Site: brandenburg
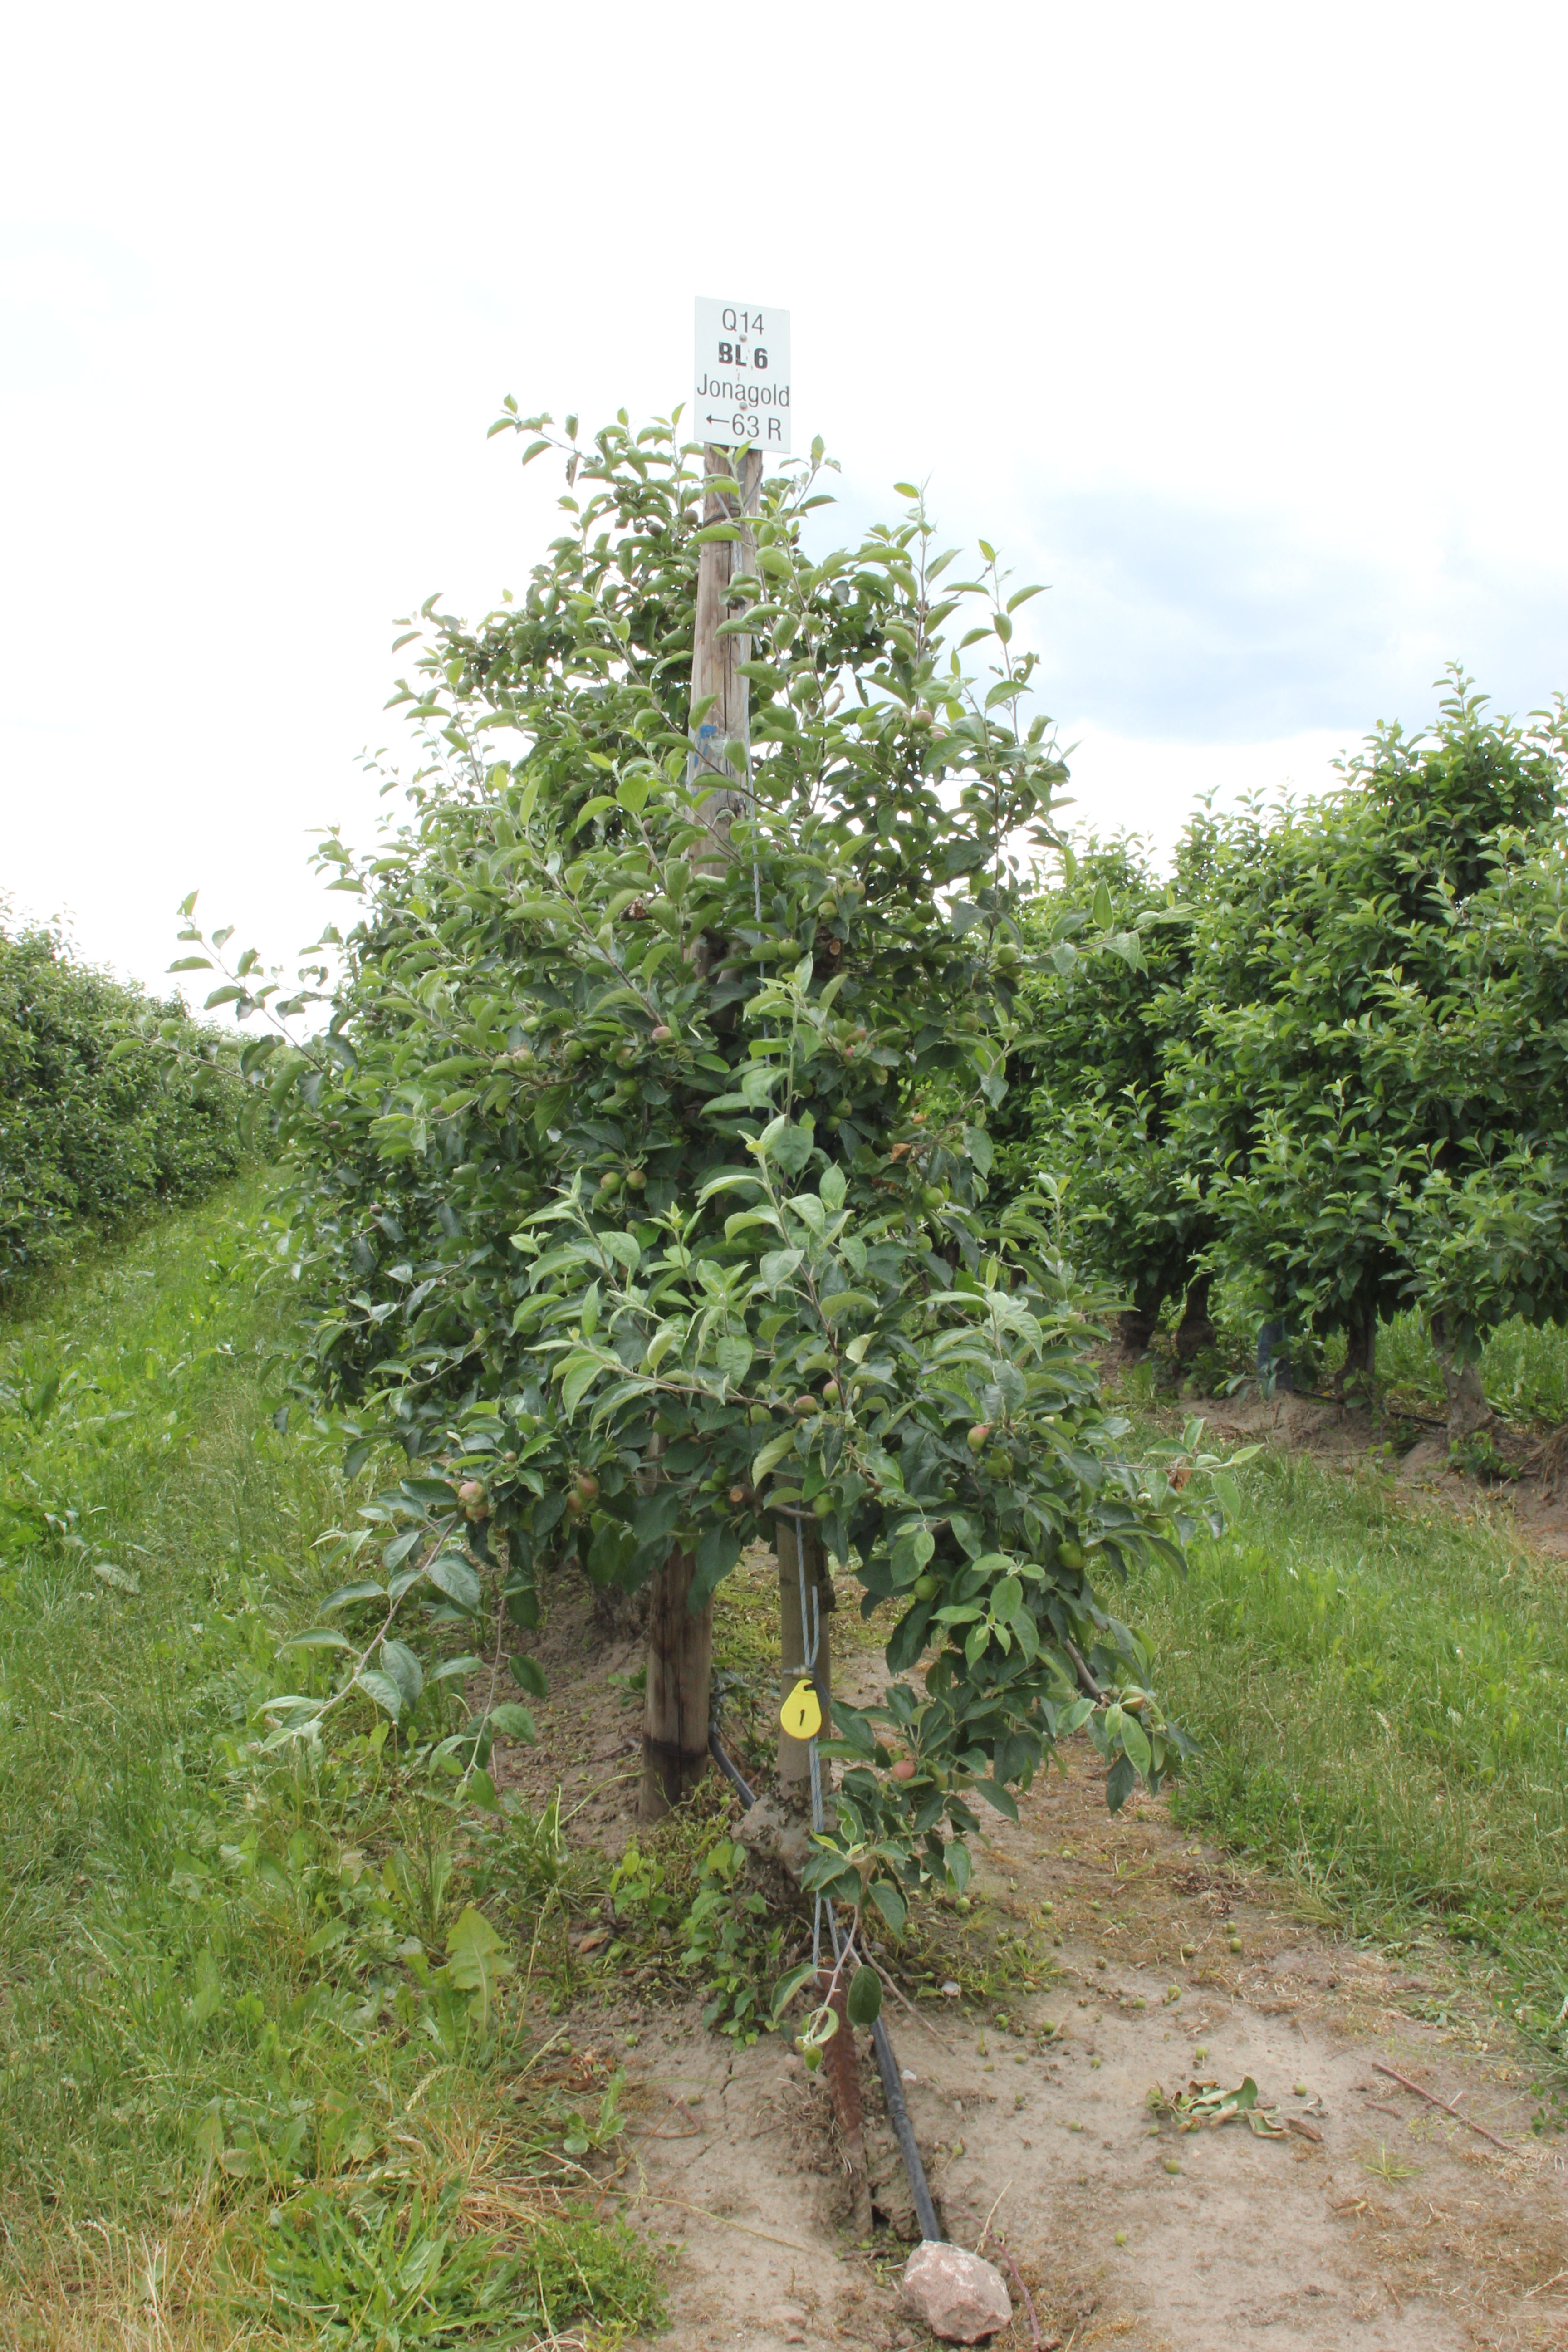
Growth stage (BBCH 73): Development of fruit